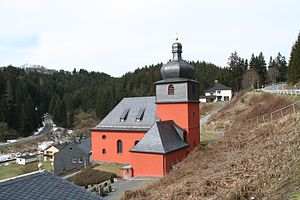
Nordhalben / Geografi / Inddeling
Den protestantiske Evangelische Jubilate Kirke
Nordhalben er en købstad i Landkreis Kronach i Regierungsbezirk Oberfranken i den tyske delstat Bayern.